Carles Cuadrat

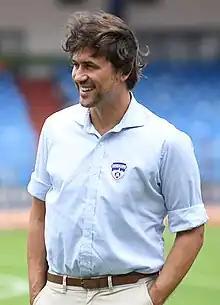
Cuadrat with Bengaluru in 2018

Carles Cuadrat Xiqués (born 28 October 1968) is a Spanish professional football manager and former player who is the current head coach of the Philippines national team.